History of Virginia

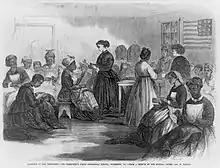
An industrial school set up for former slaves in Richmond during Reconstruction era

On April 20, 1775, Dunmore ordered the gunpowder removed from the Williamsburg Magazine to a British ship. Patrick Henry led a group of Virginia militia from Hanover in response to Dunmore's order. Carter Braxton negotiated a resolution to the Gunpowder Incident by transferring royal funds as payment for the powder. The incident exacerbated Dunmore's declining popularity. He fled the Governor's Palace to a British ship at Yorktown. On November 7, Dunmore issued a proclamation declaring Virginia was in a state of rebellion. By this time, George Washington had been appointed head of the American forces by the Continental Congress and Virginia was under the political leadership of a Committee of Safety formed by the Third Virginia Convention in the governor's absence.